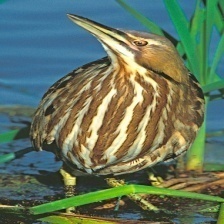
Species: AMERICAN BITTERN
Scientific name: BOTAURUS LENTIGINOSUS